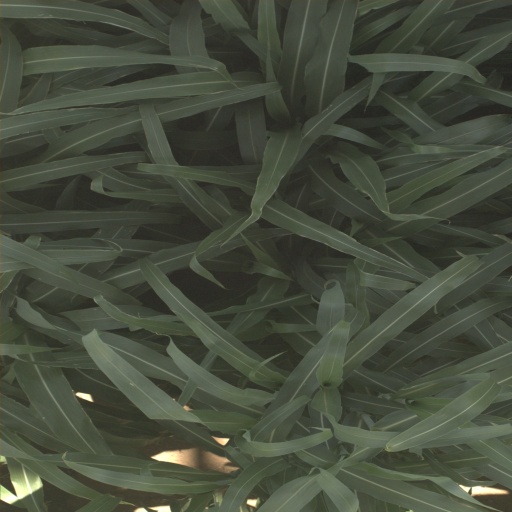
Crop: sorghum